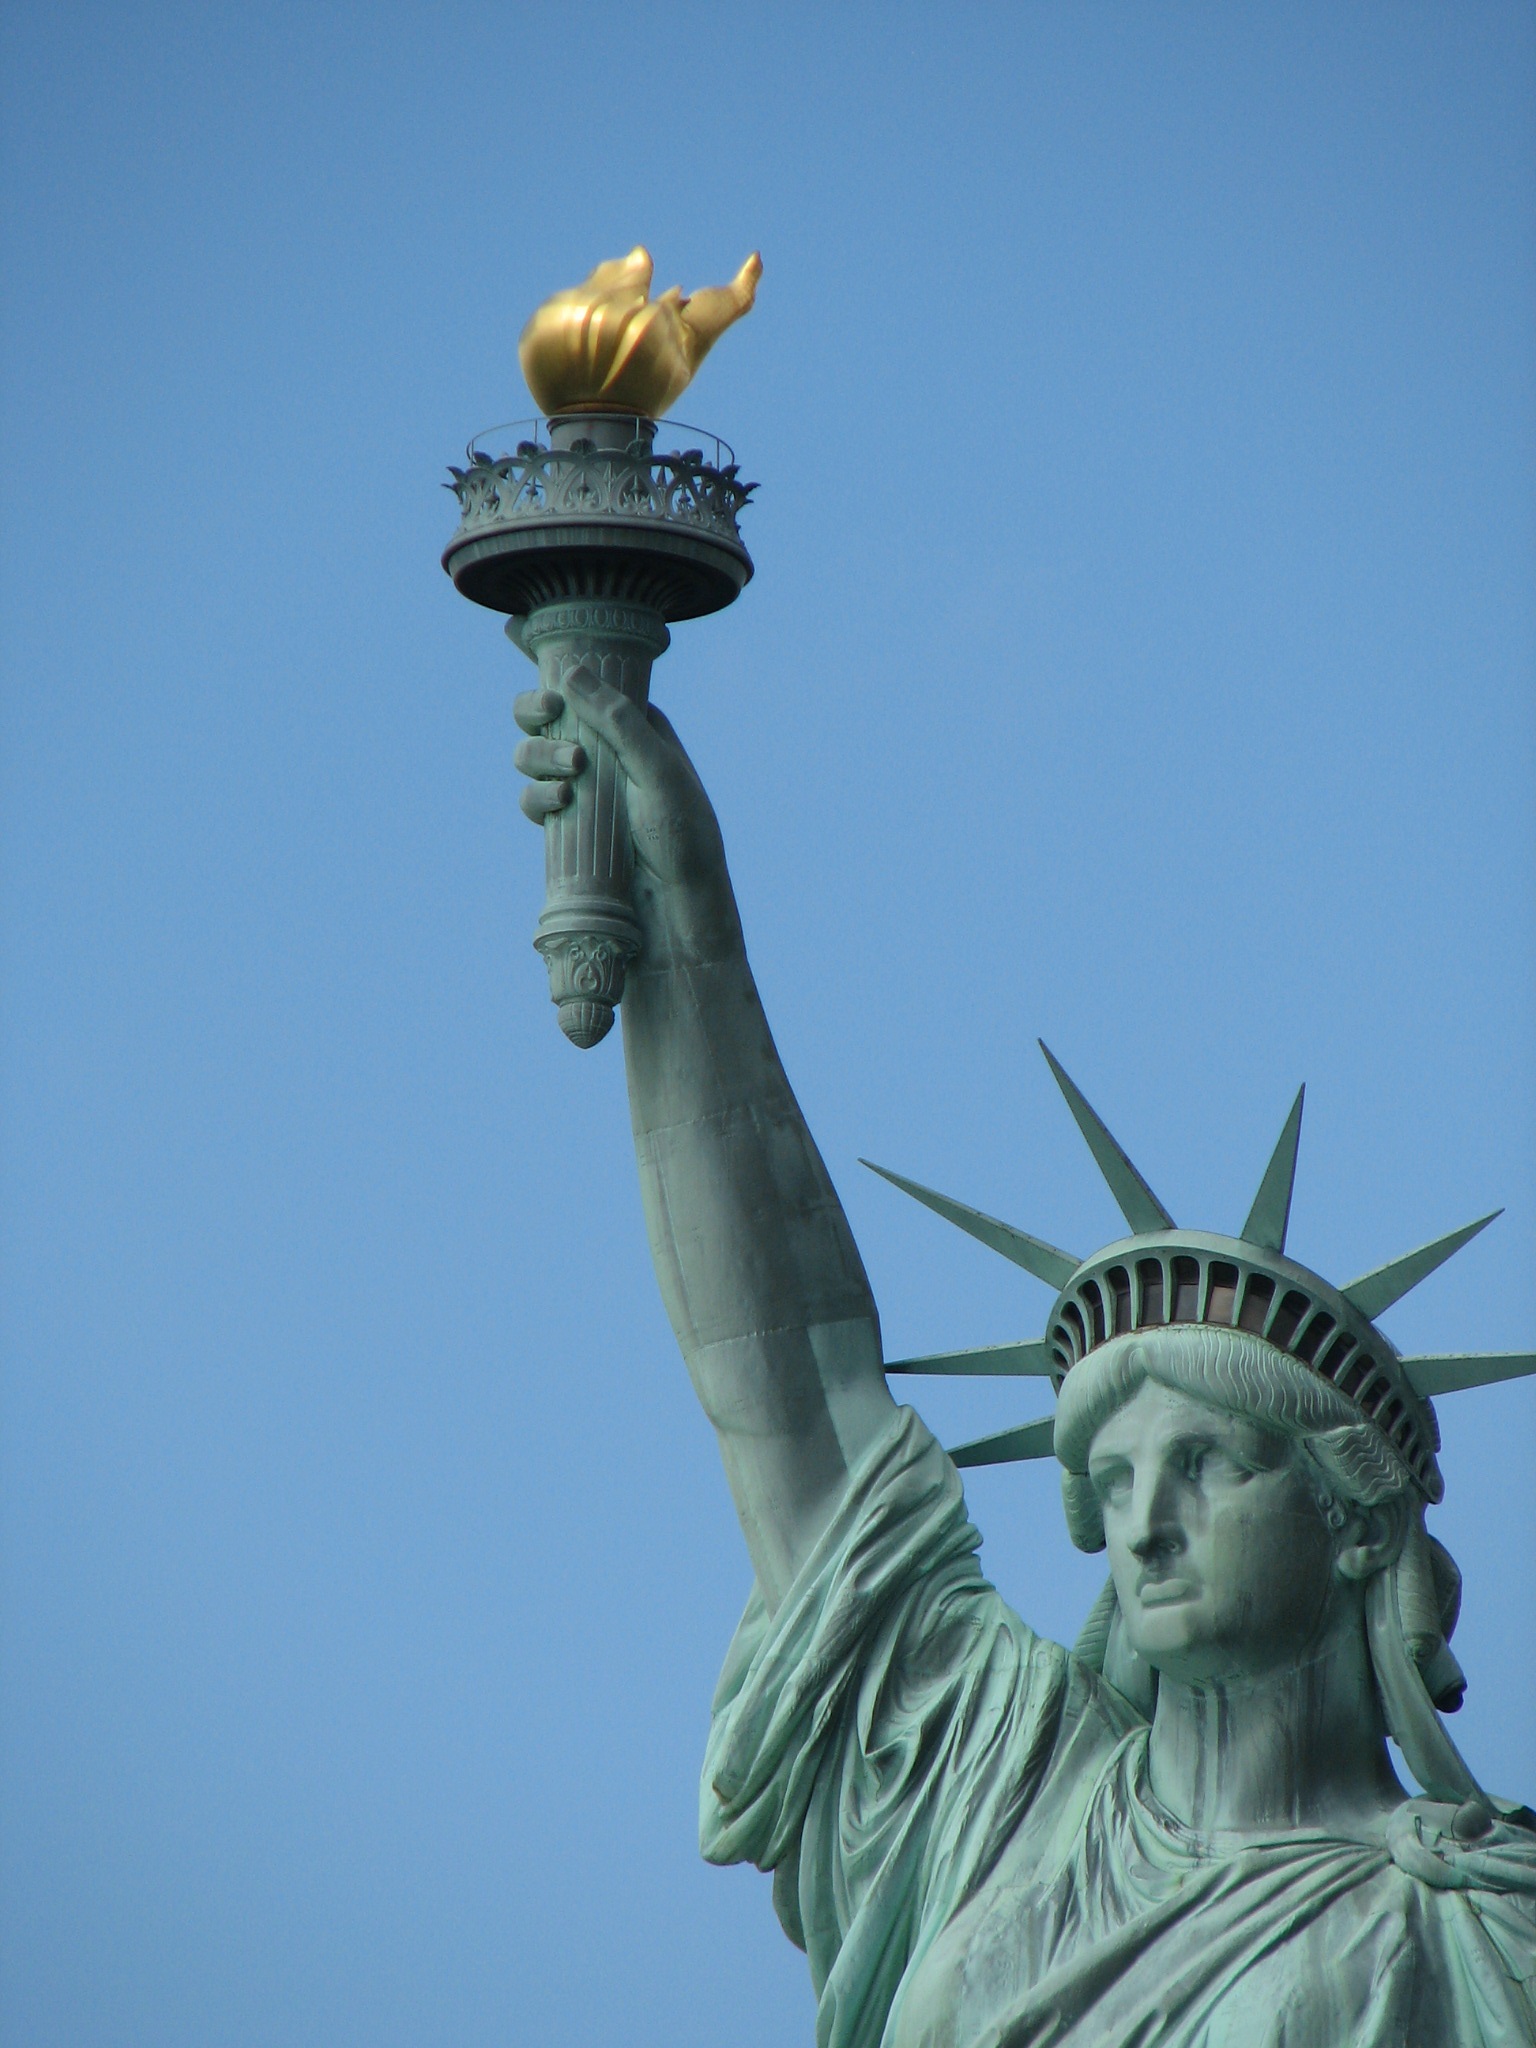
new york, monument, statue, symbol, island, landmark, freedom, attraction, lady, torch, sculpture, art, temple, liberty